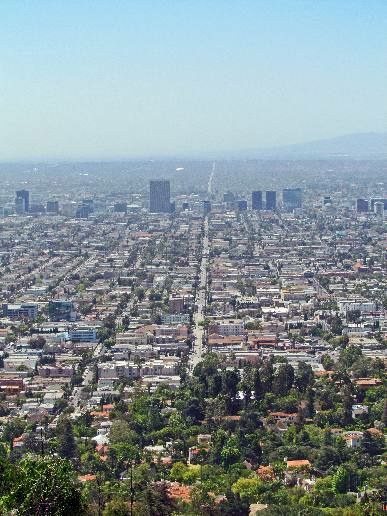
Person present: No